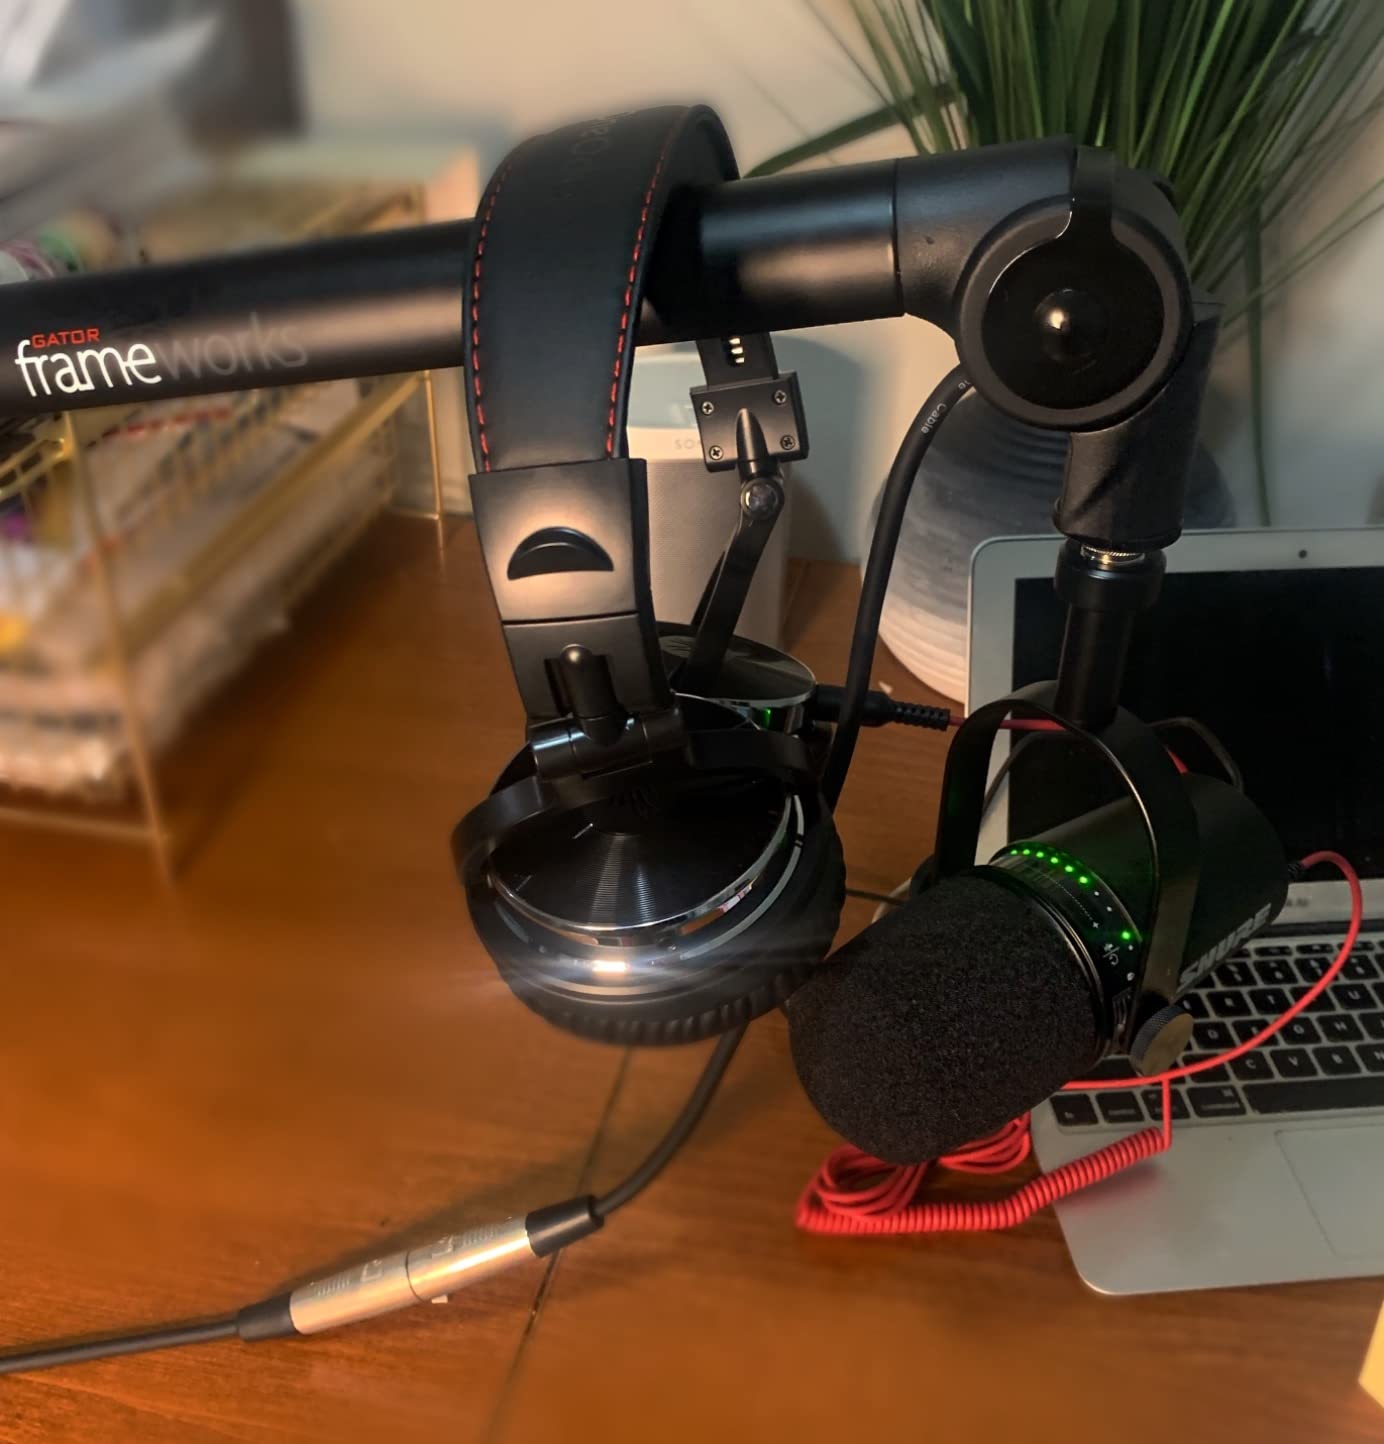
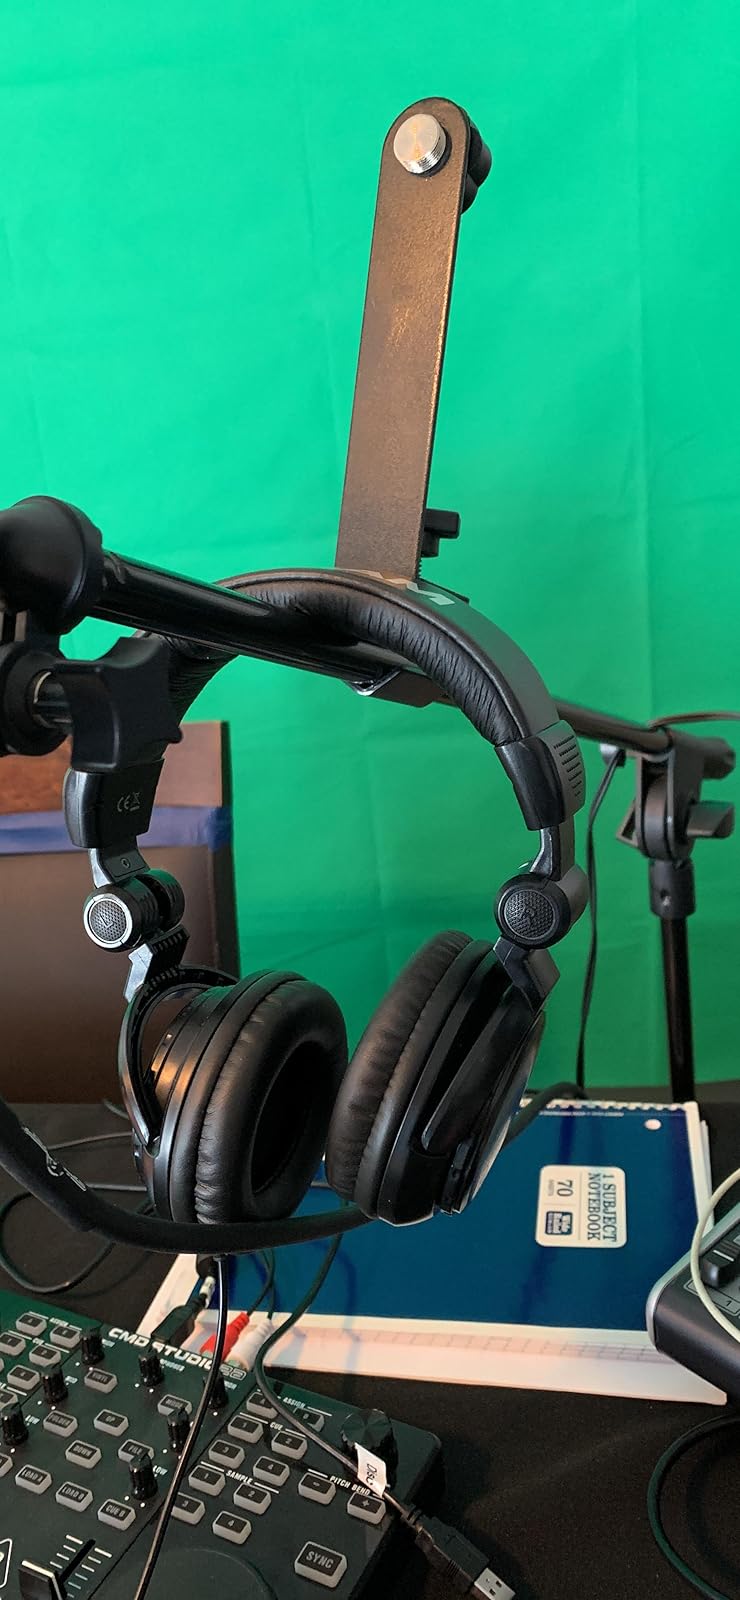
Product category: headphones
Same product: no